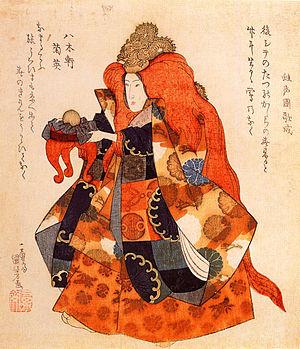
Longwang. À la fois dans la mythologie chinoise et japonaise, les Rois-Dragons occupent une place importante. Généralement haut placés dans le panthéon, ils régissent le climat et sont donc l'intermédiaire entre l'homme et les dieux. Ils séjournent principalement au fond des mers.